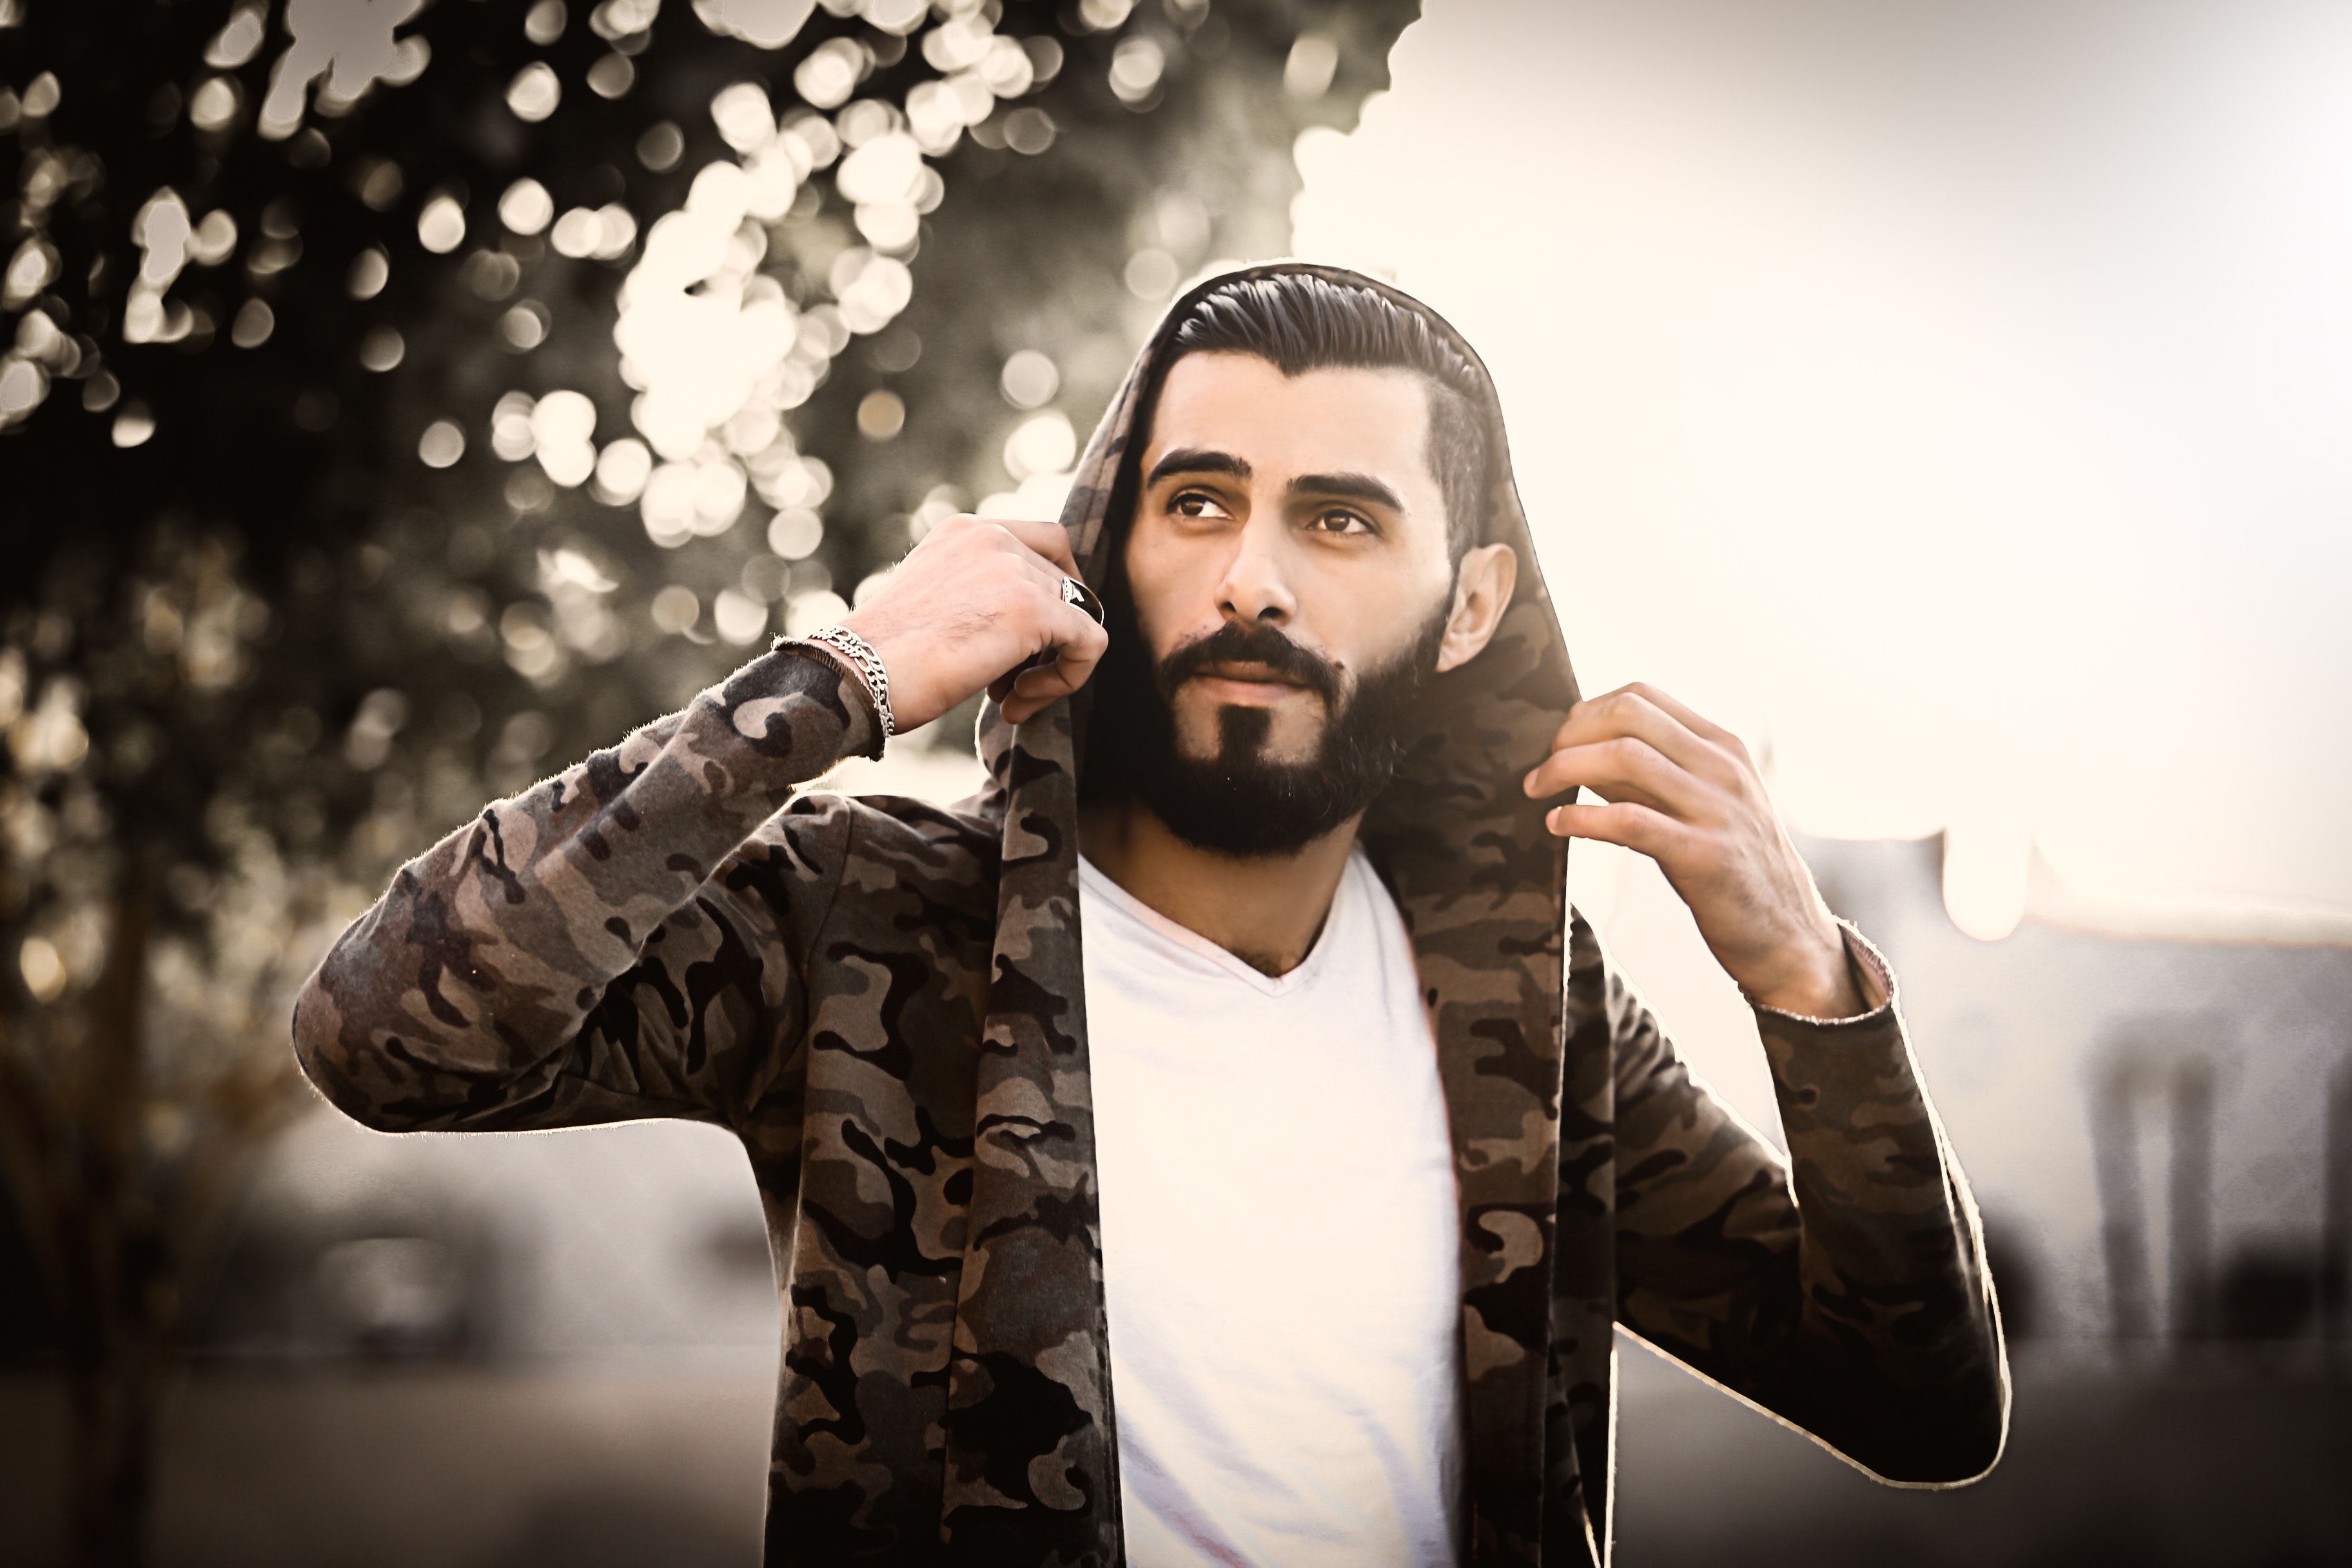
facial hair, beard, cool, photography, fun, hand, moustache, gesture, finger, plant, flash photography, performance, style